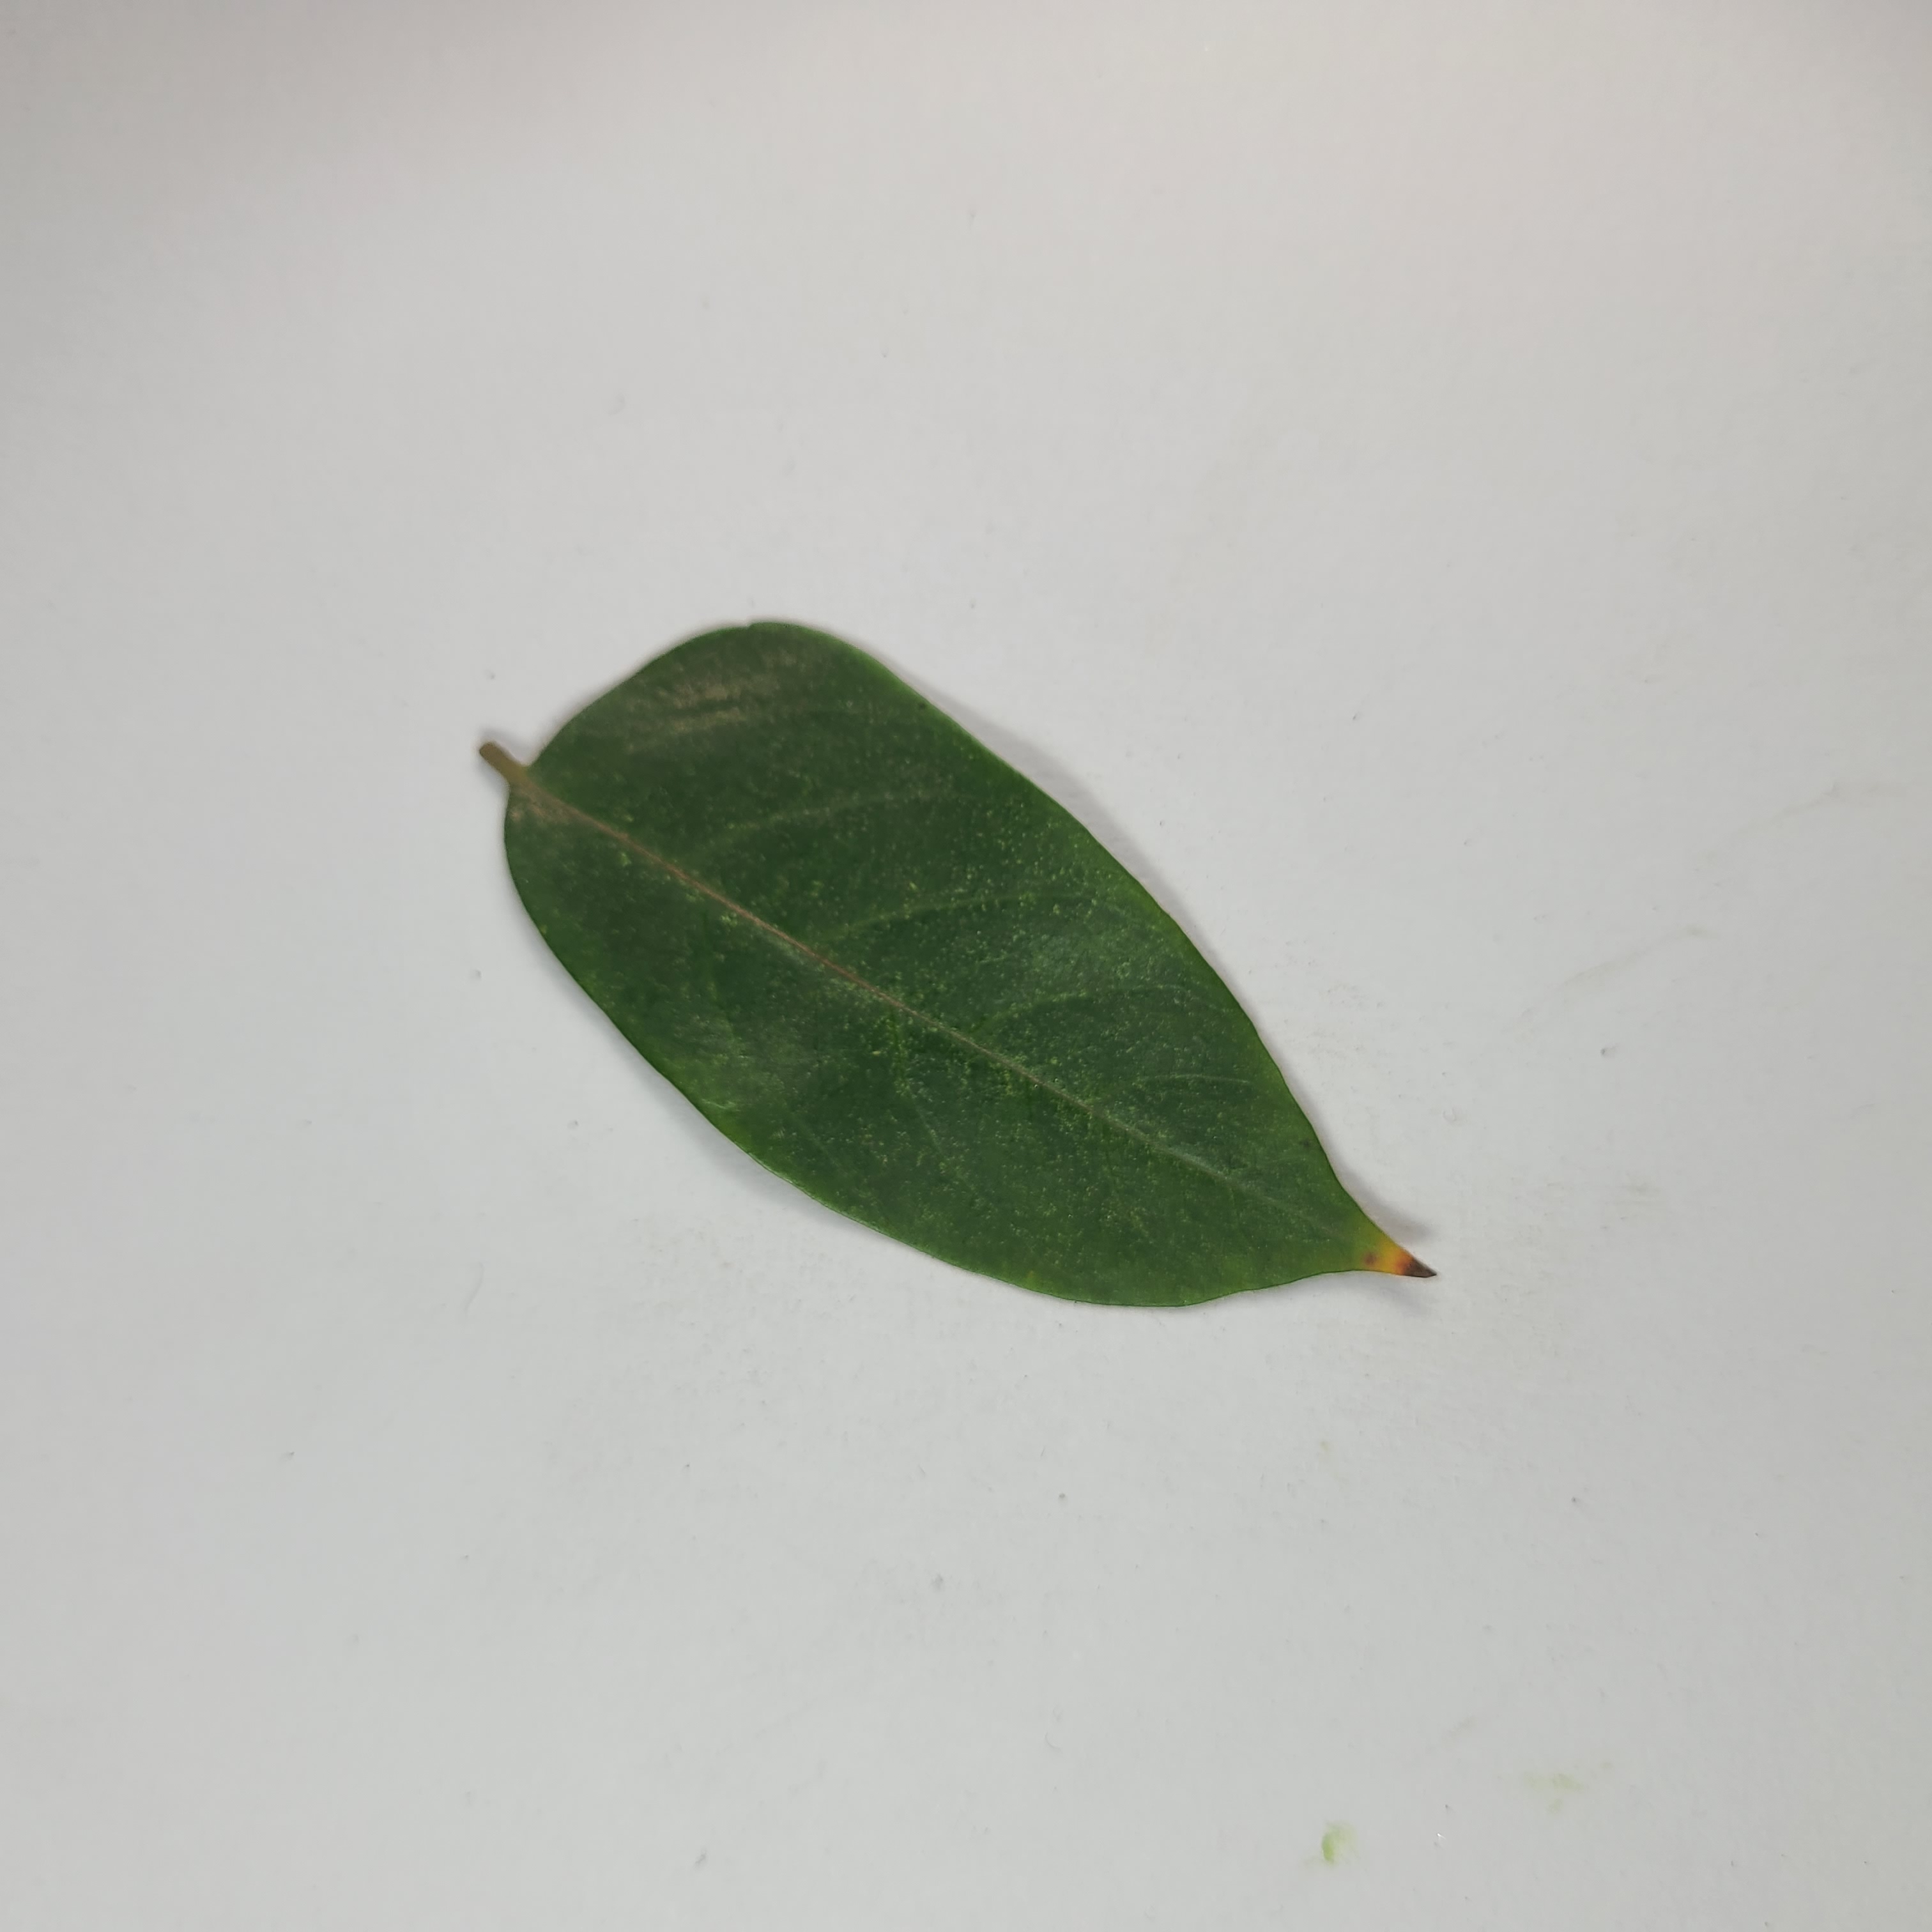
Label: Healthy Leaves